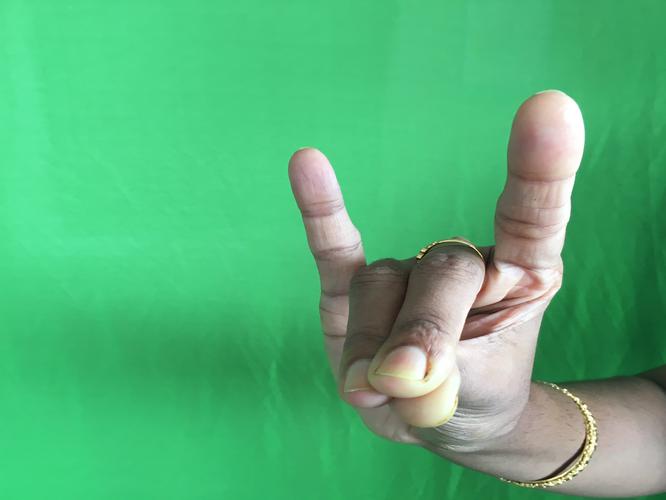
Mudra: Simhamukham
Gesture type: single_hand